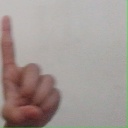
अक्षर: ड